Khlong Saen Saep

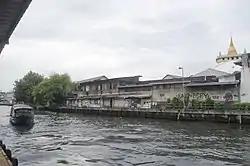
A boat approaches the Panfa Leelard Pier with Golden Mount Temple on the right corner

Khlong Saen Saep is a canal "(khlong)" in central Thailand, connecting the Chao Phraya River to Prachinburi Province and Chachoengsao. A portion of the canal is used for public transport by an express boat service in Bangkok. The 72 km long canal passes through 21 districts and is connected to more than 100 smaller canals.